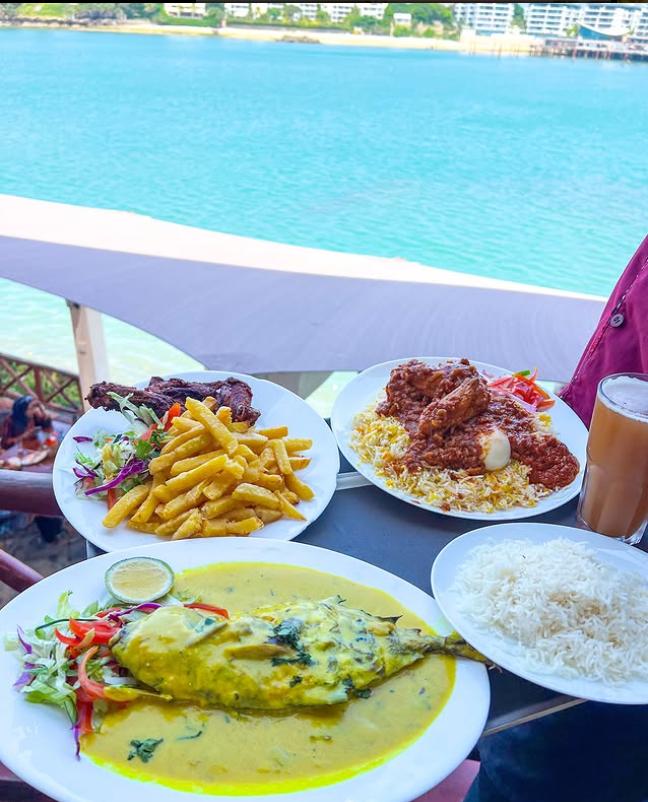
Sahani nne zenye rangi nyeupe na umbo la mviringo zikiwa na vyakula tofauti tofauti. Kando ni [cs]glass[cs] iliyo na kinywaji chenye rangi ya kahawia.